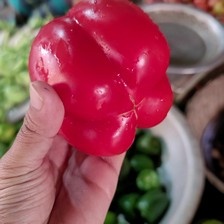
Label: capsicum